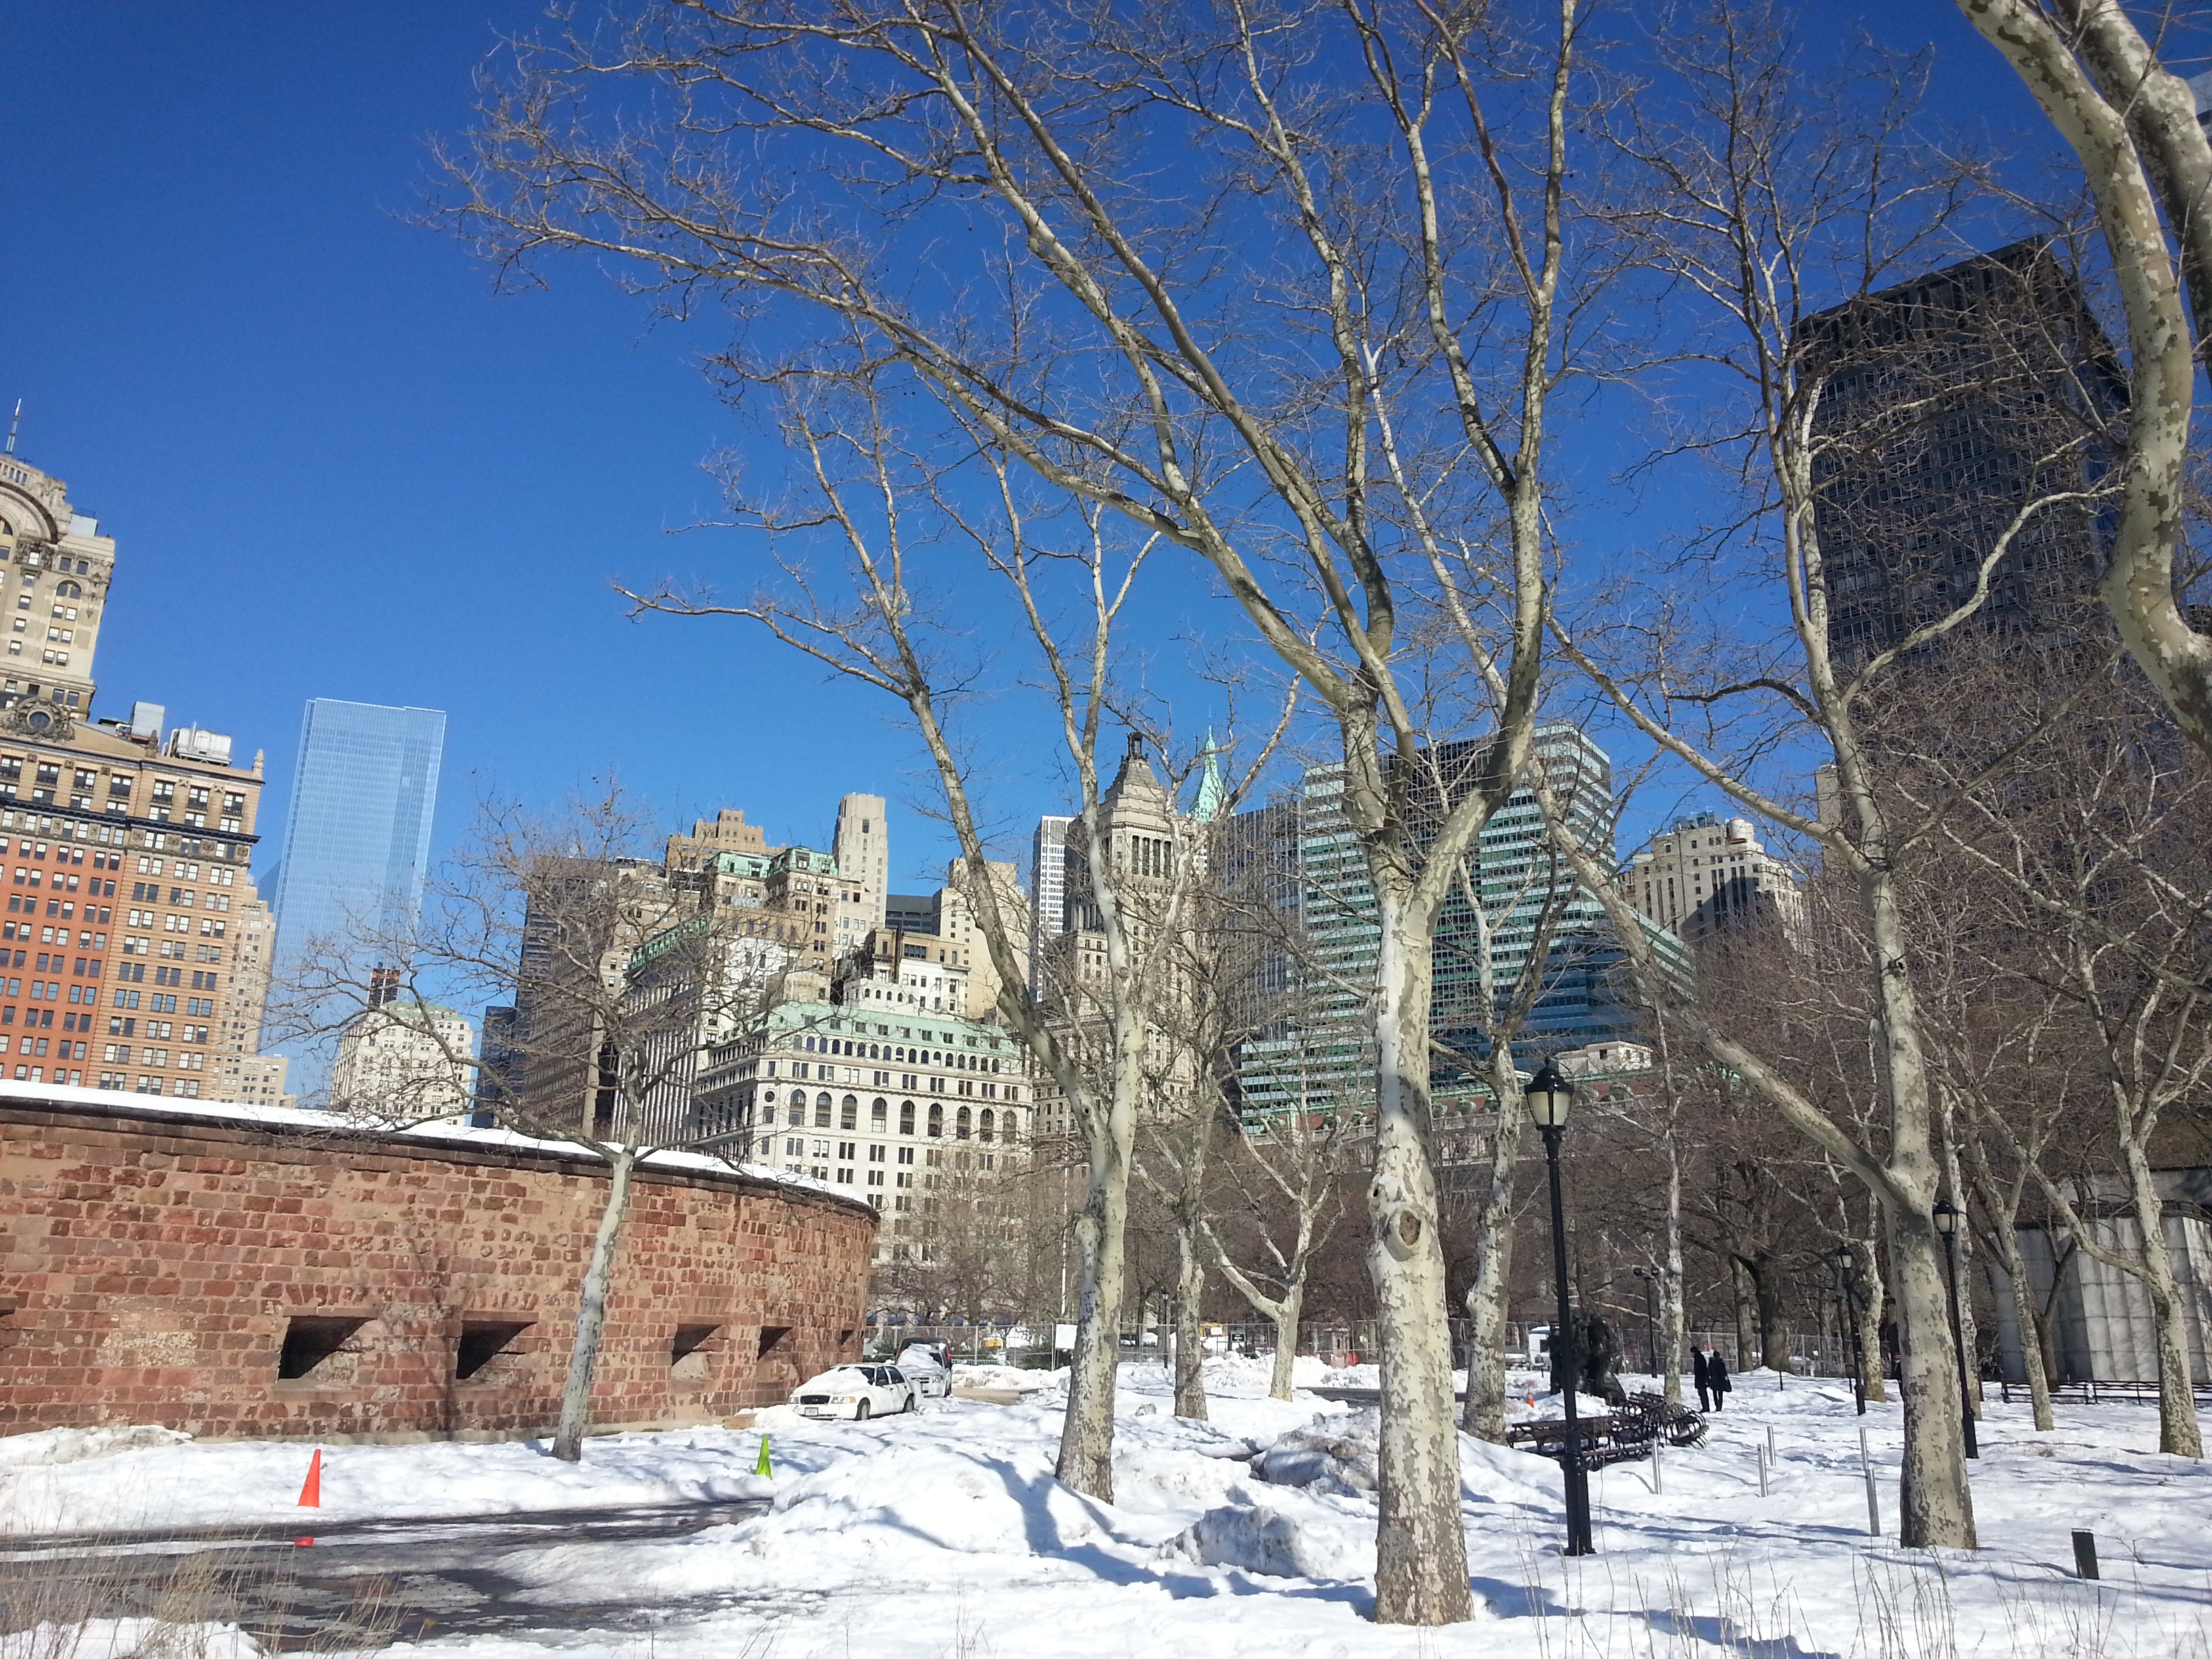
tree, snow, winter, city, skyscraper, new york, nyc, park, season, sunny, big, woody plant, battery park